William Ravenel House

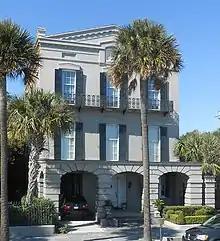
The William Ravenel House at 13 East Battery, Charleston, South Carolina

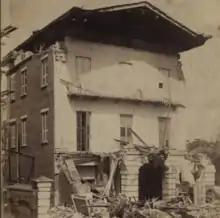
The Earthquake of 1886 severely damaged 13 East Battery.

The William Ravenel House is an historic house in Charleston, South Carolina, United States.